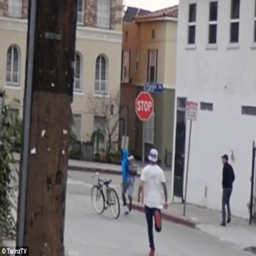
at point in the video , one of the brothers runs after a man who picked up the bicycle to try and steal it